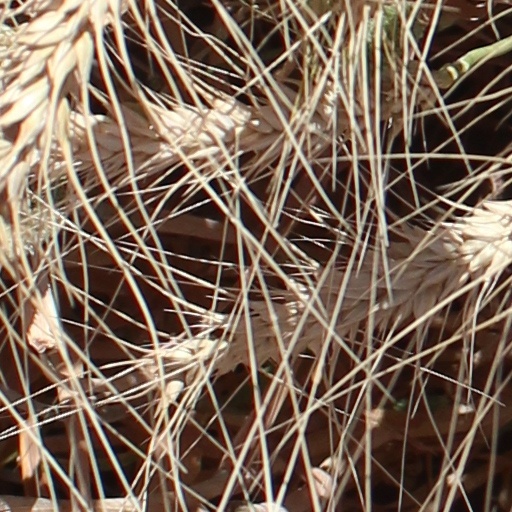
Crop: wheat